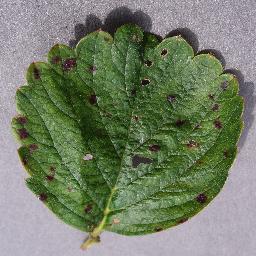
Label: Strawberry___Leaf_scorch